Jutrzenka (company)

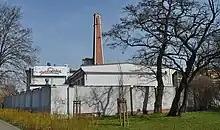
Former plant Nr 3 at Garbary Street

In the 1960s, the ensemble consisted of three production departments: bakery, milk fondants, dragées and chocolate accessories. Auxiliary workshops were also separated (mechanics, carpentry, electrics).